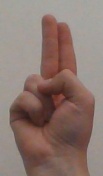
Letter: taa